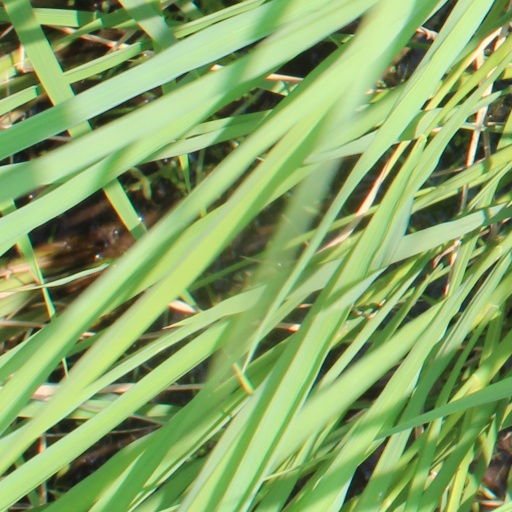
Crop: rice